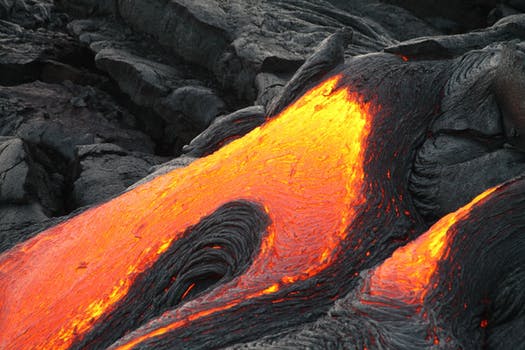
Label: No Watermark